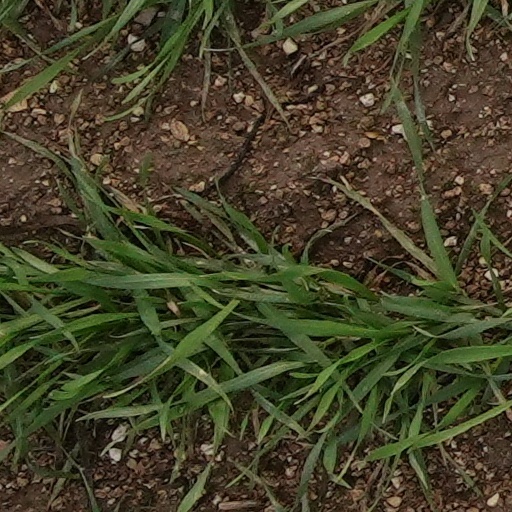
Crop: wheat